Islamic fundamentalism in Iran

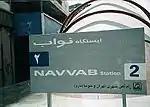
Navvab Safavi metro station in Tehran

Fundamentalists and in-system reformers on one side and neo-fundamentalists on the other side struggle over "Khomeini's Islamic Republic" versus "Mesbah's Islamic administration." Mesbah-Yazdi and Ansar-e-Hezbollah call for a change in the Iranian constitution from a republic to an Islamic administration. They believe the institutions of the Islamic Republic, such as the Majlis (Iran's Parliament), are contradictory to Islamic government which is centered around Velayat-e Faqih and total obedience.